Bugis

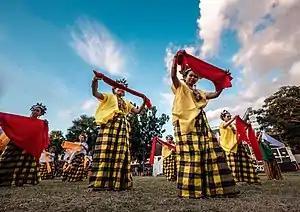
A South Sulawesi dance performance

For the Konjos in Bulukumba, the boatmaking identity is deeply rooted to their lives as a precious embodiment of art, culture and rituals. Being a highly dedicated boatsmith community, the Konjo people are traditionally restricted from sailing to the seas, as their elders feared that their clan would not return to their homeland, creating a perilous risk of losing their valuable shipbuilding wisdom amongst their kinsmen. Thus in South Sulawesi, the transoceanic sailing responsibility were vastly executed by their closely related brethren — the Bugis and Makassarese.